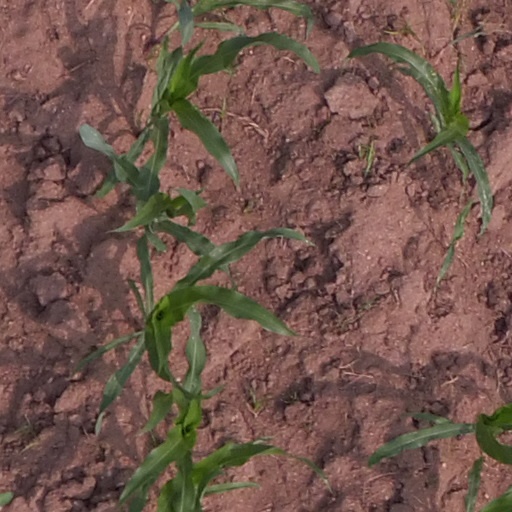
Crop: maize; corn